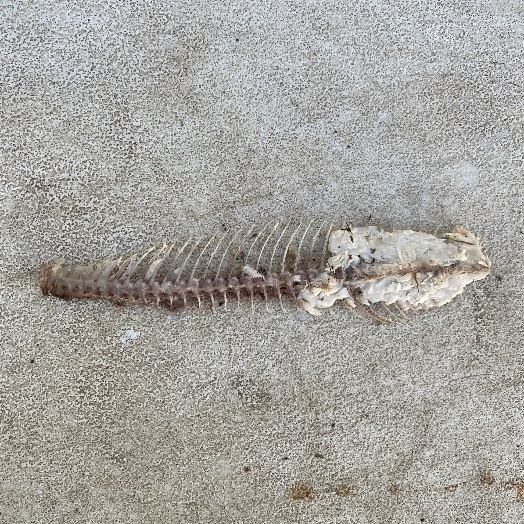
Label: generalcompost